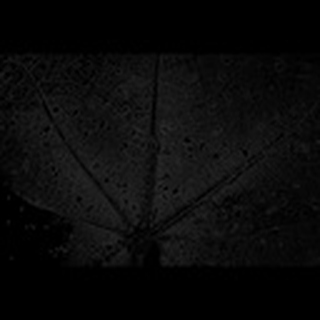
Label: cotton_aphids